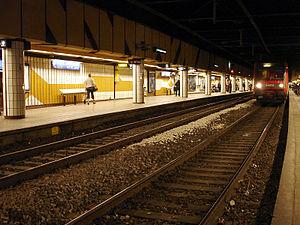
Gare Saint-Michel - Notre-Dame du RER C, Paris, France. Vue en direction d'Invalides.
La gare de Saint-Michel - Notre-Dame est une gare ferroviaire française située dans les 4ᵉ, 5ᵉ et 6ᵉ arrondissements de Paris.